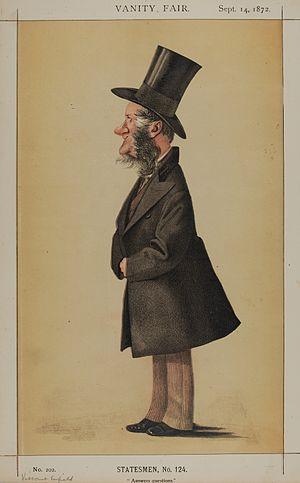
George Henry Charles Byng, 3ᵉ comte de Strafford, titré vicomte Enfield entre 1860 et 1886, est un politicien libéral britannique.
Ceci est une liste des sous-secrétaire d'État parlementaire est des sous-secrétaire d'État permanent du Bureau de l'Inde au cours de la période de la domination britannique entre 1866 et 1948, et pour la Birmanie de 1858 à 1948.